2012 Pac-12 Conference football season

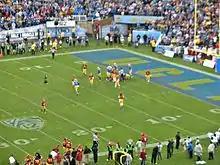
UCLA defeated USC 38–28 in the Rose Bowl on November 17, 2012, for the South Division Champion

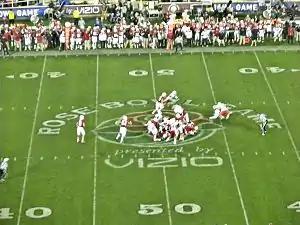
Stanford defeated Wisconsin in the 2013 Rose Bowl on January 1, 2013

The first Pac-12 Championship Game was held on Friday, December 2, 2011. Oregon defeated UCLA to claim their third straight conference title.